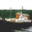
Label: ship